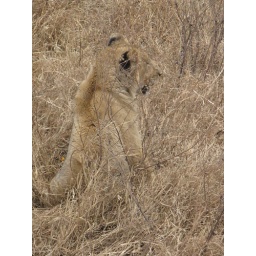
lion in the grass